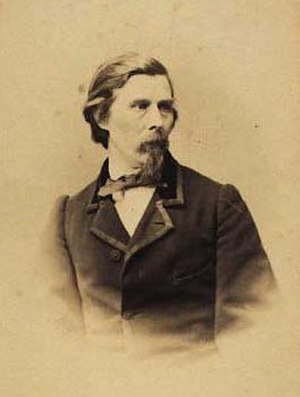
August Schiøtt (maler)
August Schiøtt